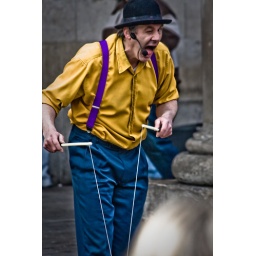
A street performer in London's Covent Garden mugs for the camera.